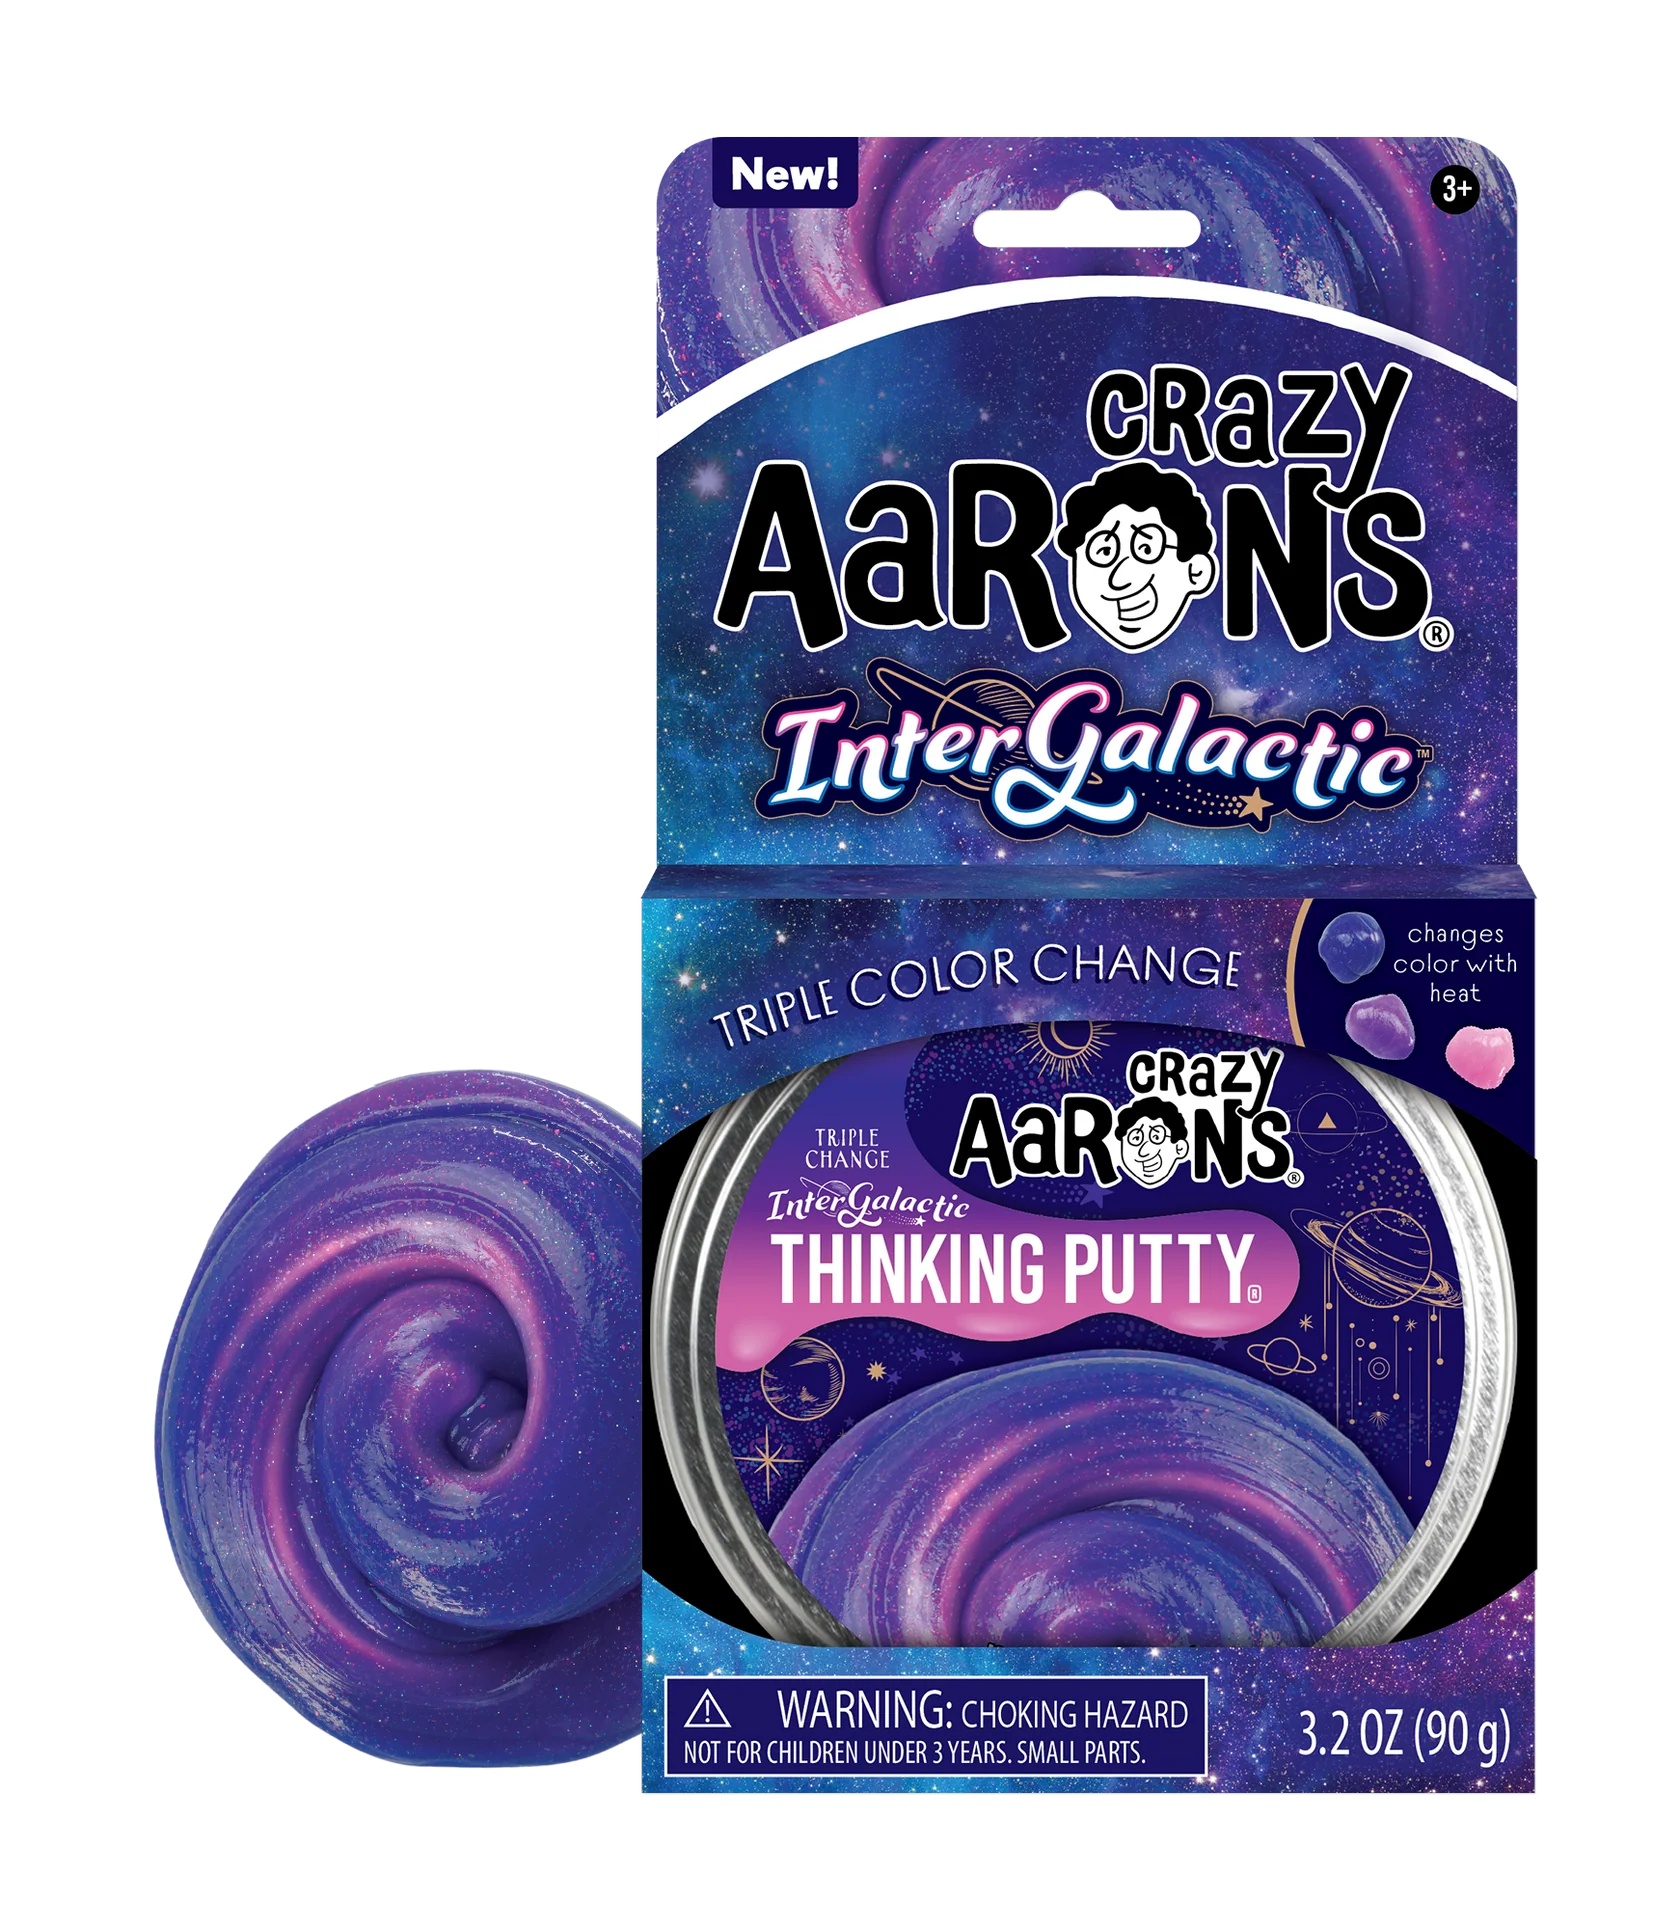
Trendsetter- Intergalactic Putty
Brand: Crazy Aaron's
Leave Earth's atmosphere and blast off to a new galaxy! Use the heat of your hands to transform your Thinking Putty® from deep space blue, to ultraviolet purple and then to cosmic pink. Stretch and pull your way into Intergalatic space and create infinite galaxies. Vibrant colors change as you play-flecks shine and shimmer like the stars. As part of the Hypercolor® Collection this color changing Thinking Putty® is heat sensitive, meaning it starts one color and changes to another through heat transfer. The more you play the more the color will change! Thinking Putty® helps build hand and finger strength through a fabulous tactile play experience with unique, unexpected properties and provides relaxing, yet stimulating interaction for anyone with sensory integration issues. Thinking Putty® is non-toxic, won't dry out, and won't leave a sticky or slippery residue on your fingers, so it's great for stretching, molding, bouncing, tearing, popping and playing by kids and adults alike.
Category: Toys & Games > Toys > Art & Drawing Toys > Play Dough & Putty > Slime & Putty Toys